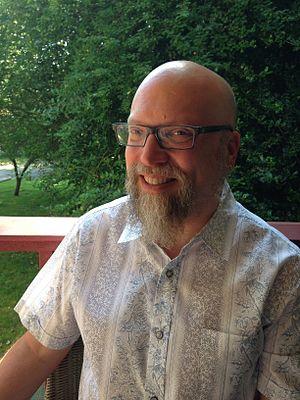
Jonathan Tweet est un auteur de jeu de rôle américain originaire de Rock Island qui a participé au développement des jeux de rôle Ars Magica, Everway, Over the Edge, Talislanta, de la troisième édition de Dungeons & Dragons et 13th Age, ainsi que du jeu de figurines à collectionner Dreamblade. En 2015 Tweet a conçu Grandmother Fish, un ouvrage tout en couleur et de grand format au sujet de l'évolution destiné aux enfants d'âge préscolaire. En 2018 Tweet a conçu Clades et Clades Prehistoric, deux jeux de cartes pour enfants et adultes qui expliquent le concept de clade.